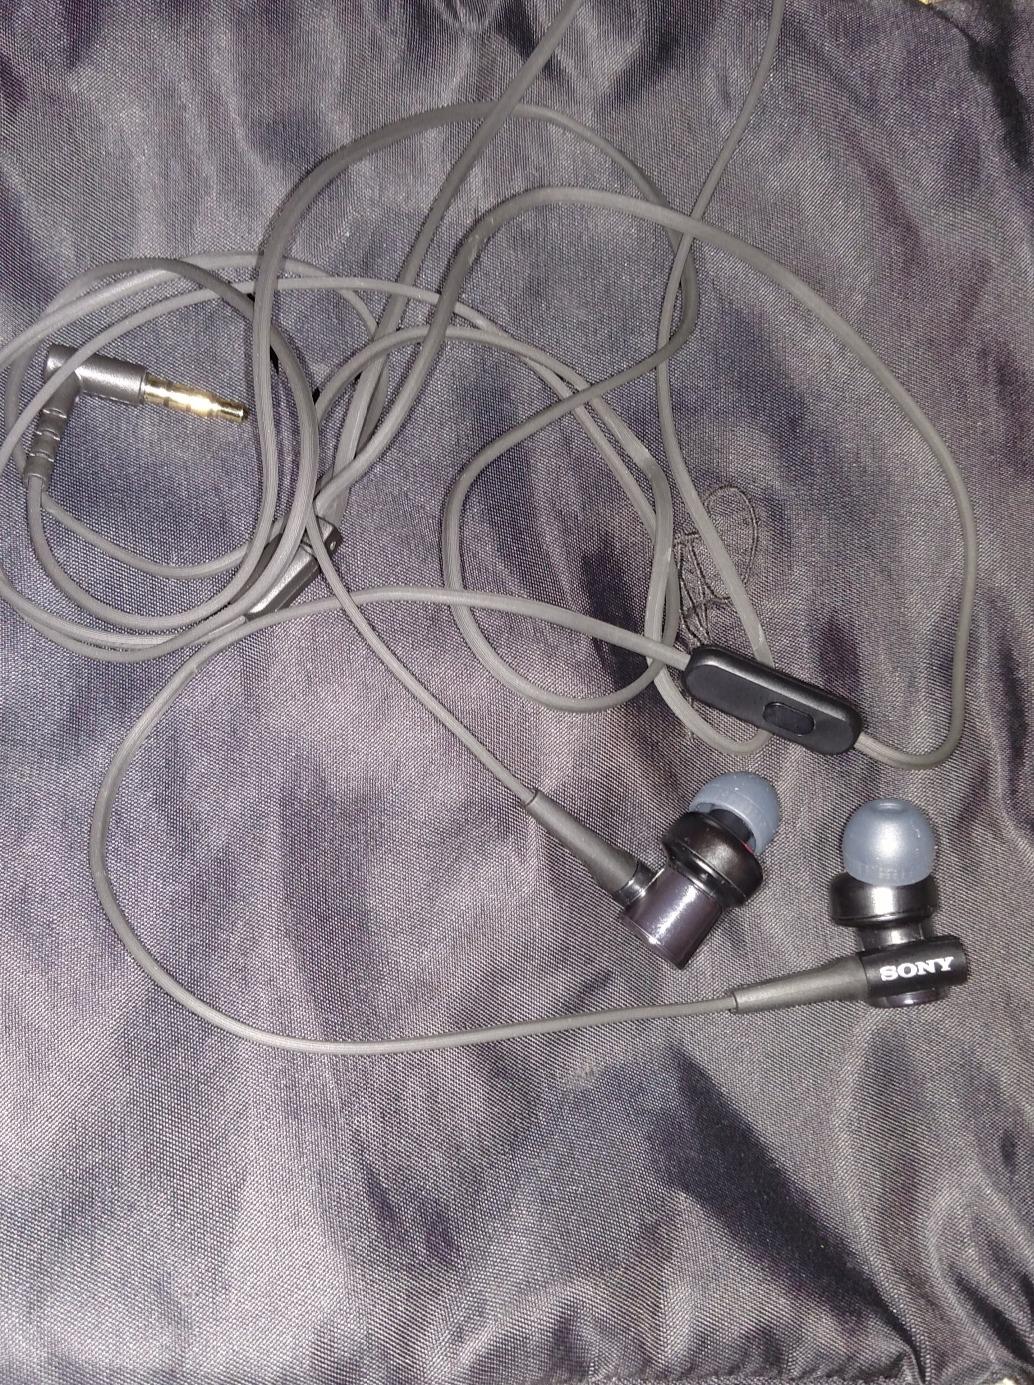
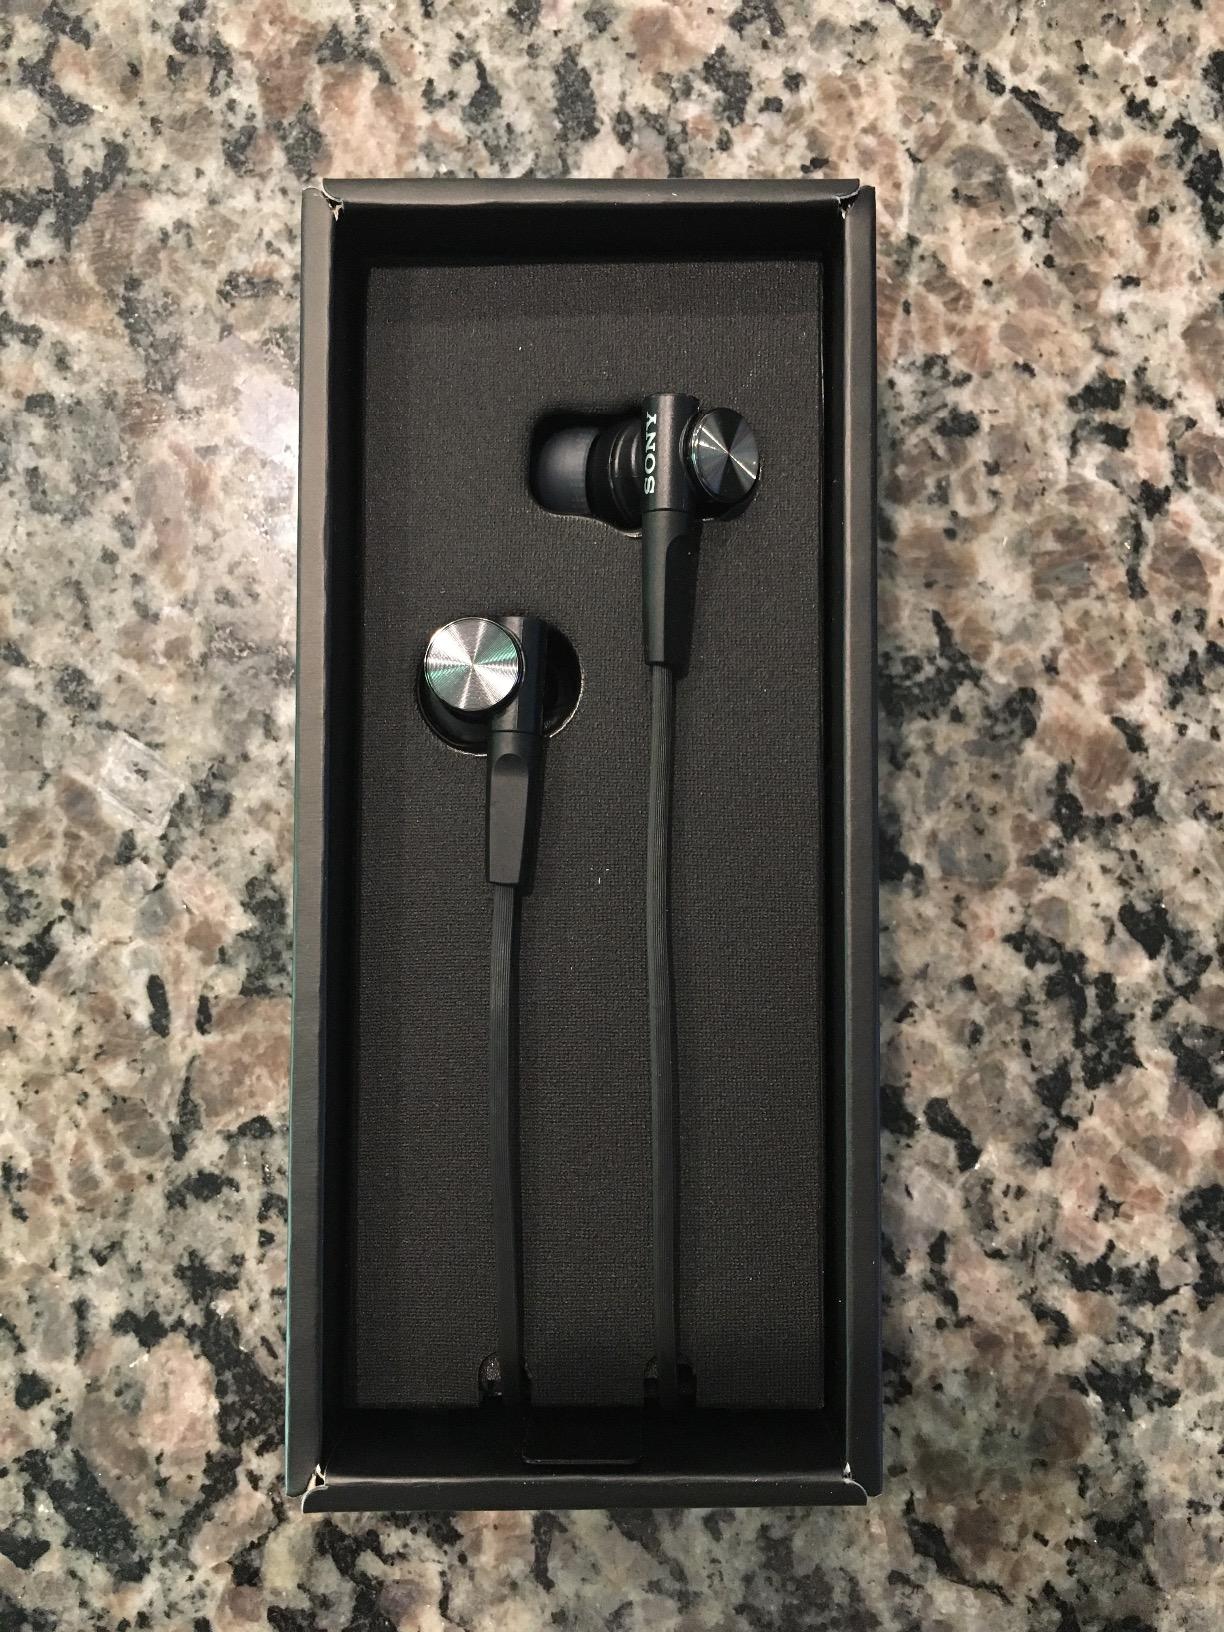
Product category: headphones
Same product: yes